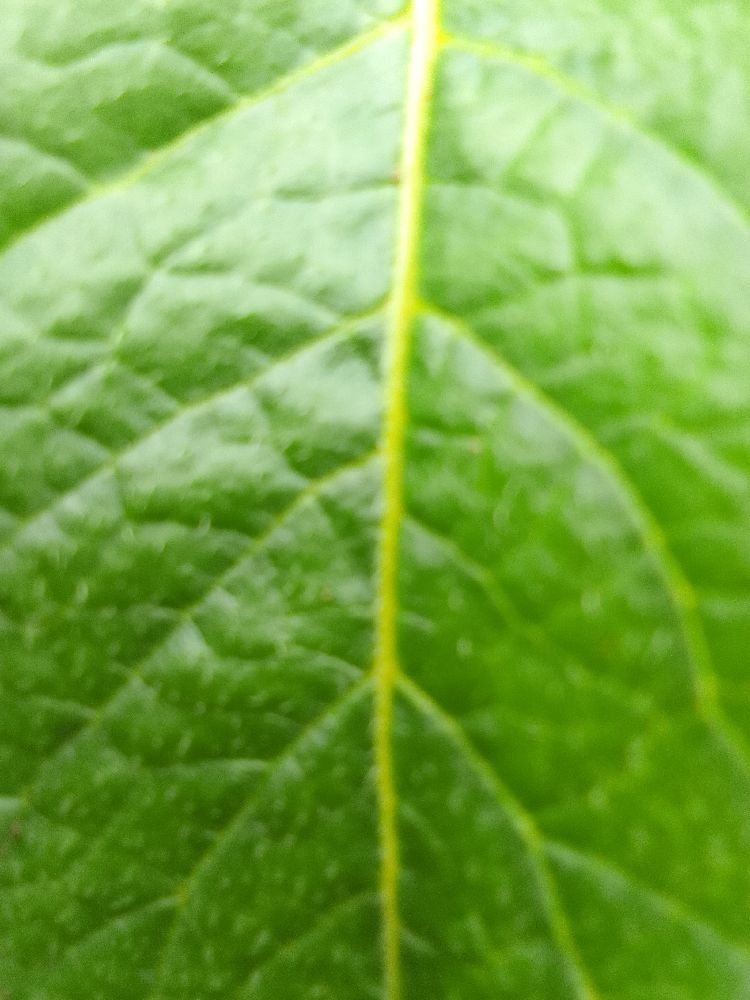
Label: Healthy